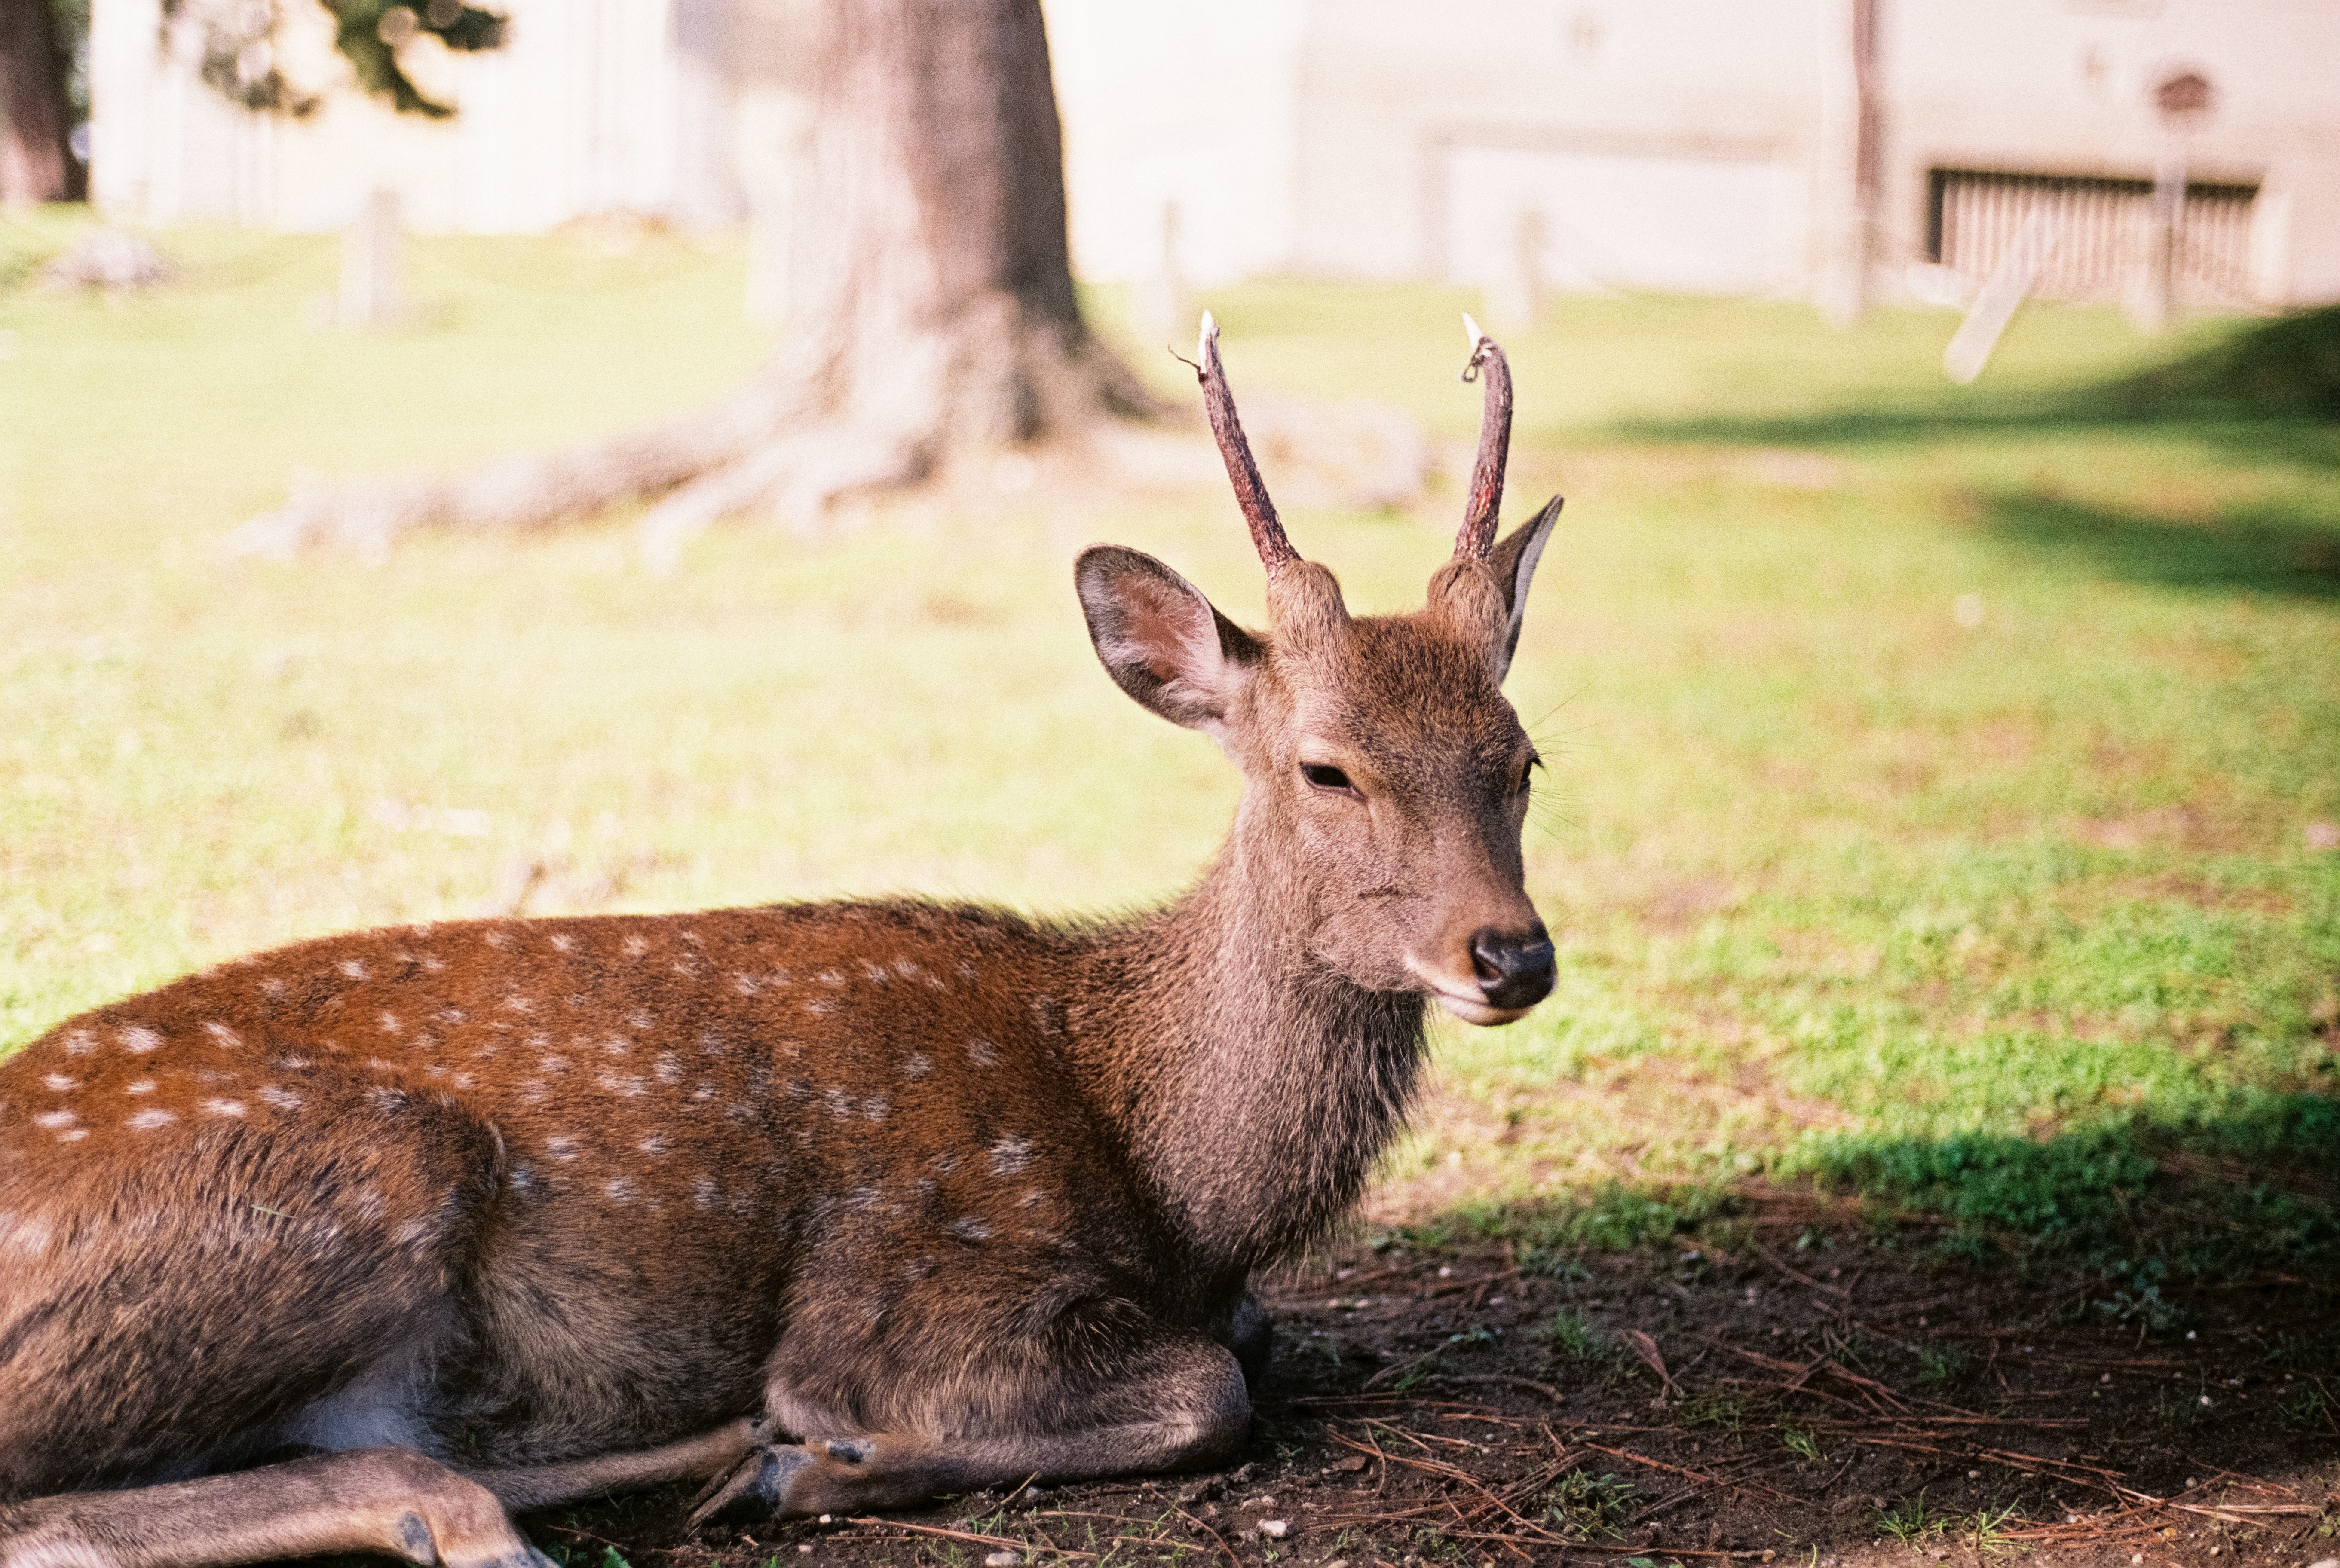
wildlife, deer, mammal, fauna, vertebrate, white tailed deer, musk deer